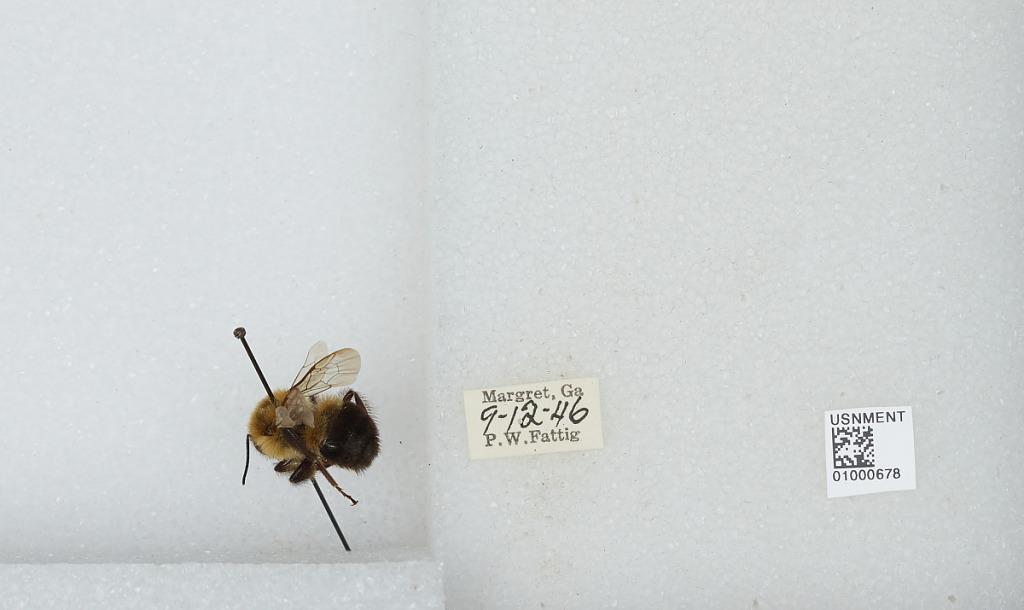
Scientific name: Bombus (Pyrobombus) impatiens Cresson
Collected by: P. Fattig
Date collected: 1946-9-12
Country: United States
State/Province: Georgia
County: Fannin
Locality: Margret
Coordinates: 34.7544, -84.1464